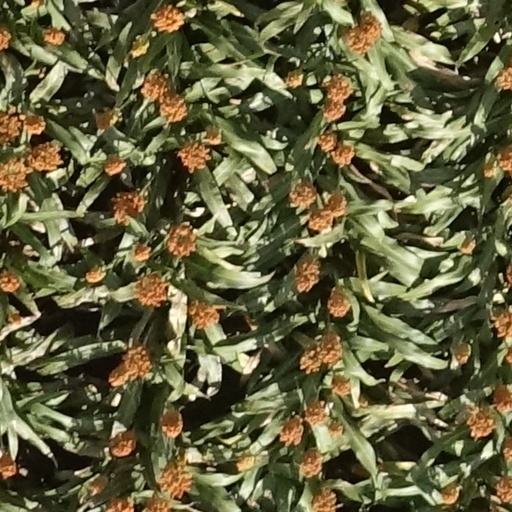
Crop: sorghum